New York (state)

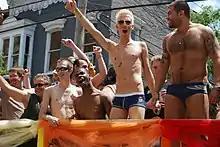
The Capital Gay Pride Parade and Festival in Albany, the largest celebration of LGBTQ+ culture in Upstate New York

New York was the most populous state in the U.S. from the 1810s until 1962. As of 2024, it is the nation's fourth-most populous state behind California, Texas, and Florida. Growth has been distributed unevenly. The New York metropolitan area and the Capital District (particularly Saratoga County) have been growing robustly overall, while the Buffalo–Niagara Falls metropolitan area, Rochester, Syracuse, and other population centers have been losing residents or have been stagnant for decades before resuming growth more recently. New York City gained 223,615 residents between April 2010 and July 2018, representing the greatest population increase of any U.S. city.